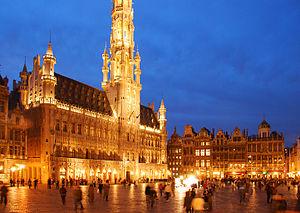
Grand-Place, grand'place ou grand place est un nom générique désignant la place centrale d'une ville, notamment en Belgique, aux Pays-Bas et dans le Nord de la France. L'orthographe grand'place est vieillie mais est encore en usage dans certaines communes.